Cumann na mBan

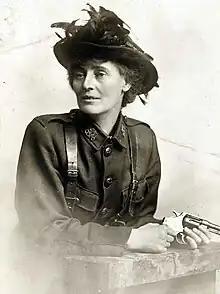
Constance Markiewicz took part in the Easter Rising and subsequently took control of Cumann na mBan in the aftermath

On 23 April 1916, when the Military Council of the Irish Republican Brotherhood finalised arrangements for the Easter Rising, it integrated Cumann na mBan, along with the Irish Volunteers and Irish Citizen Army, into the 'Army of the Irish Republic'. Patrick Pearse was appointed Commandant-General and James Connolly Commandant-General of the Dublin Division.